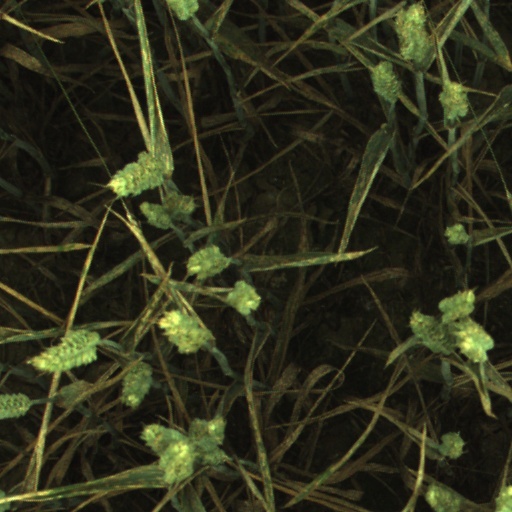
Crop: wheat